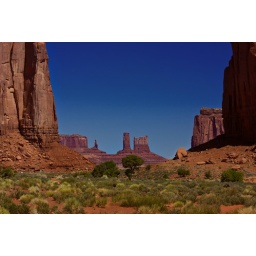
Monument valley near elephant rock